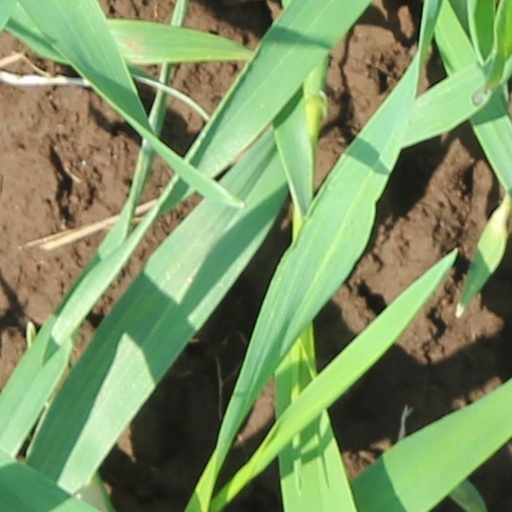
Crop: wheat